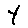
Label: 4